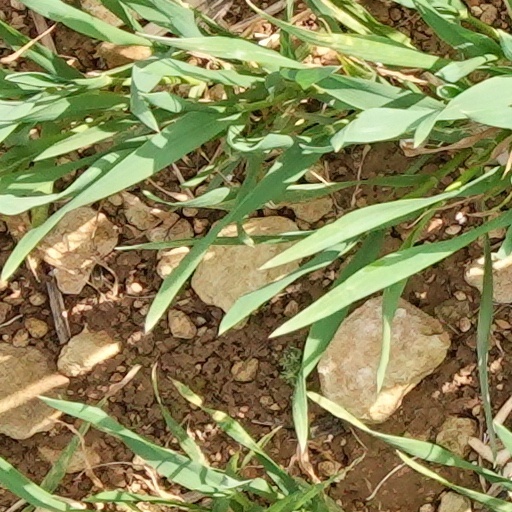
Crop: wheat